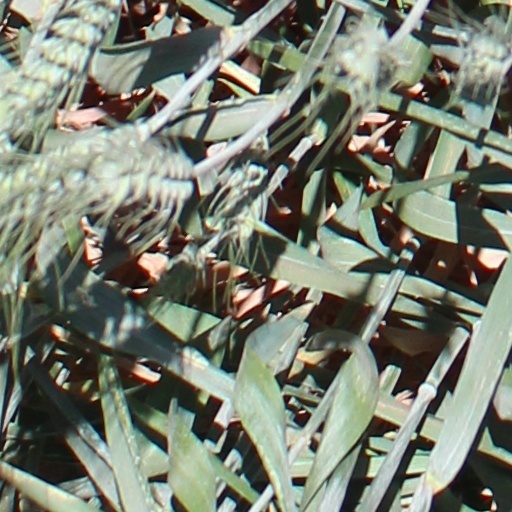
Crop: wheat